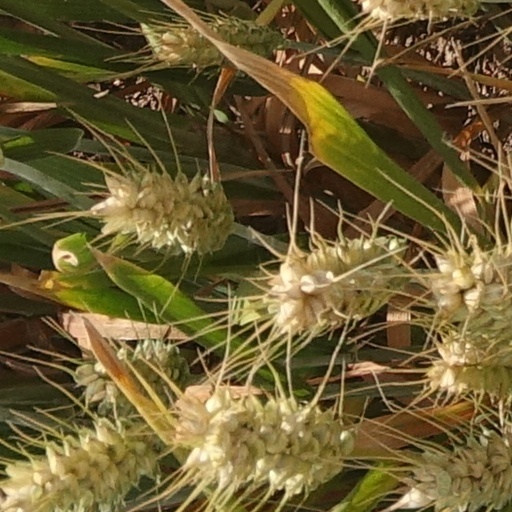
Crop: wheat